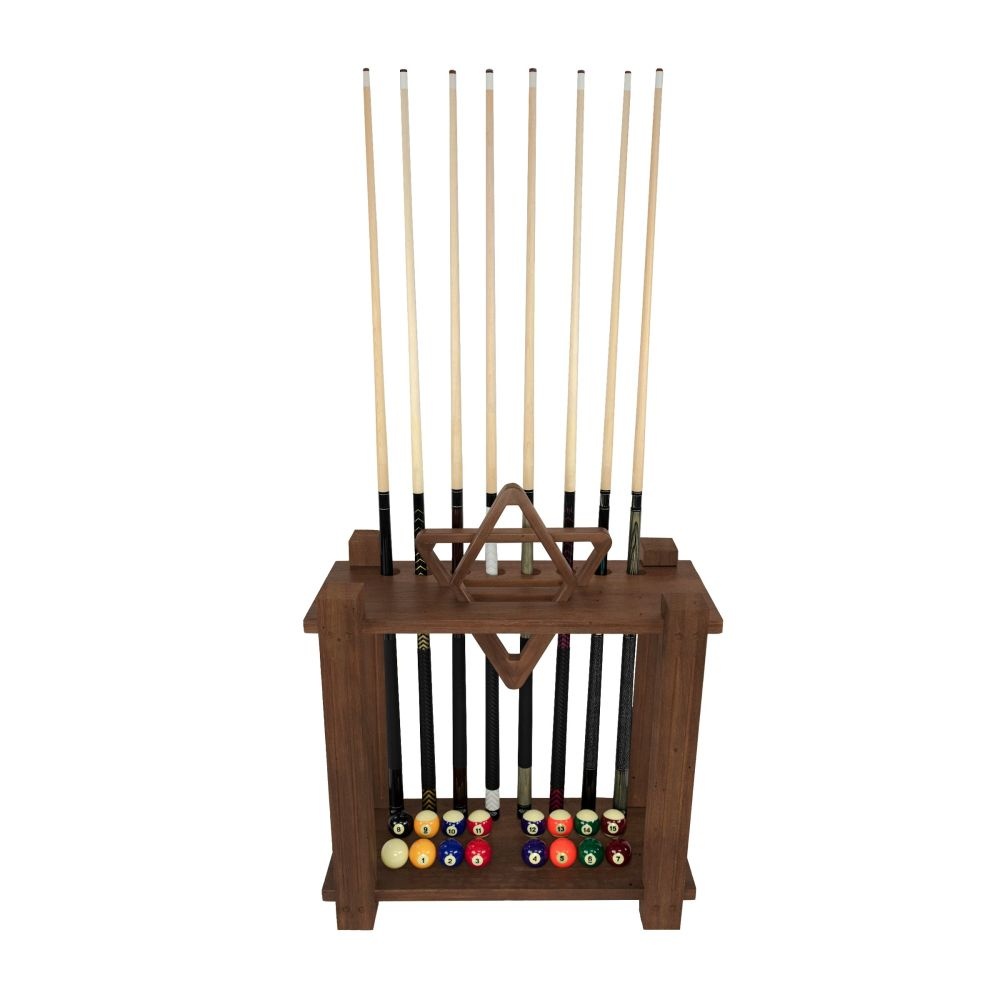
Imperial Rectangle Floor Rack in Whiskey
The Whiskey rectangle floor rack can hold 8 cues, a 9-ball rack, a triangle, and a set of balls. It is a great way to store and organize game equipment. It can be placed anywhere along a wall or in a corner within easy reach of the pool table. Features Holds 8 cues, a 9-ball rack, a triangle, and a set of balls Looks great against any wall Has a beautiful and rustic Whiskey finish Accessories sold separately Dimensions Assembled Dimensions: 29"L x 14"W x 27.5"H Carton Dimensions: 32.3"L x 14.4"W x 6.85"H
Brand: ACME
Category: Sporting Goods > Indoor Games > Billiards > Billiard Cue Accessories > Billiard Cue Racks